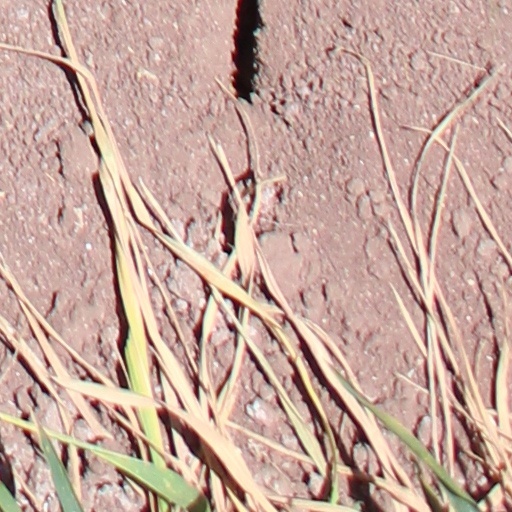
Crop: wheat